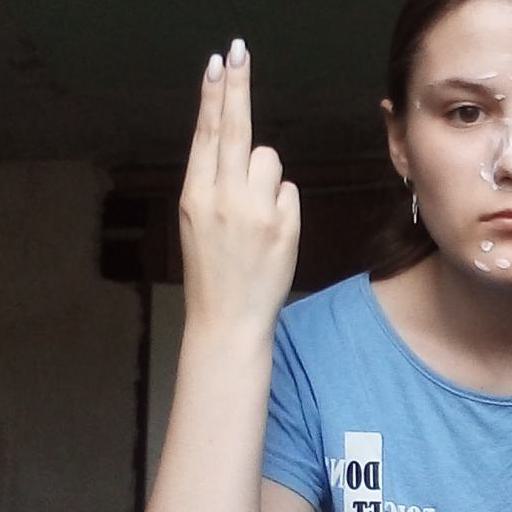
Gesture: two_up_inverted